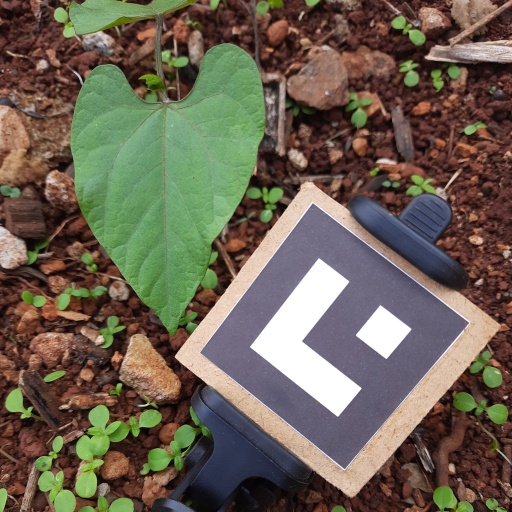
Observations: flat surface, no eating holes, under shade